Jo Harshbarger

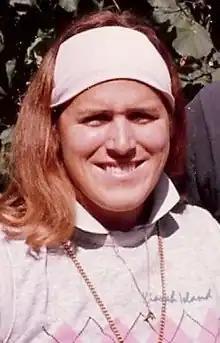
Stanford teammate, '76 Olympian Kim Peyton

Harshbarger committed to Stanford for the fall of 1975, and swam for Hall of Fame Coach Jim Gaughran, receiving one of the school's first athletic scholarships for women in swimming. While at Stanford, she placed fourth in the 500 free with a time of 4:56.3 at the AIAW Women's Swimming Collegiate Championships in Fort Lauderdale on March 18, 1976. In the 1976 Olympic Trials, she recorded her best time in the 800-meter event and broke the American record by one second, but her time was not fast enough to qualify for the U.S. team. That summer, she coached but did not train and subsequently announced she would stop competing at National and International AAU meets. Continuing to swim into her Senior year at Stanford under married name Jo Harshbarger Clark, at the March 17, 1979 AIAW Championships in Pittsburgh, at 22, she set impressive times in the 500-yard freestyle of 4:48.22, and in the 1,650-yard freestyle of 16:26.00, and won both events. Harshbarger would later appear in media under the married name Jo Ann (Harshbarger) Carson.